A Skylit Drive

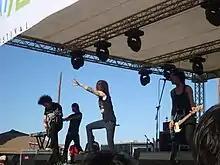
A Skylit Drive in 2010

A Skylit Drive is an American post-hardcore band from Lodi, California. The band has released one DVD, one EP and five studio albums: "Wires and the Concept of Breathing" (2008), "Adelphia" (2009), "Identity on Fire" (2011), "Rise" (2013) and, most recently, "ASD" (2015). The band has toured internationally both as headliner and supporting act. In 2017, the band broke up after a dispute between Nick Miller and Michael Jagmin. Original vocalist Jordan Blake died in April 2023.